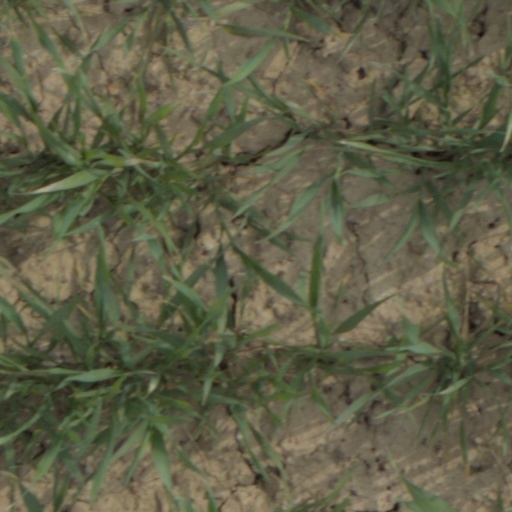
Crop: wheat